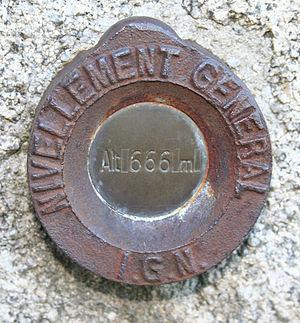
L’Institut national de l'information géographique et forestière est un établissement public à caractère administratif ayant pour mission d'assurer la production, l'entretien et la diffusion de l'information géographique de référence en France. Avant l'intégration de l'inventaire forestier national le 1ᵉʳ janvier 2012, il était nommé Institut géographique national, dénomination dont il conserve l'abréviation IGN. Il est créé par un décret du 26 juin 1940 et succède au Service géographique de l'Armée, dissout en 1940. L'IGN a été dirigé par Daniel Bursaux du 17 novembre 2014 au 30 juin 2020.